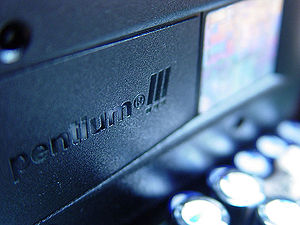
Pentium
Pentium III processorhus
Pentium er en femte-generations x86-arkitektur mikroprocessor fra Intel. Det var efterfølgeren til 486 produktlinjen, og blev sendt på markedet 22. marts 1993.